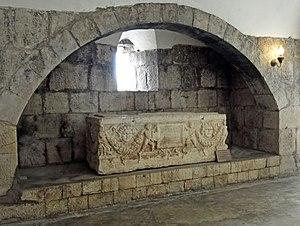
Sarcophage du 2ème siècle au musée d'Apamée en Syrie.